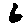
Label: 6